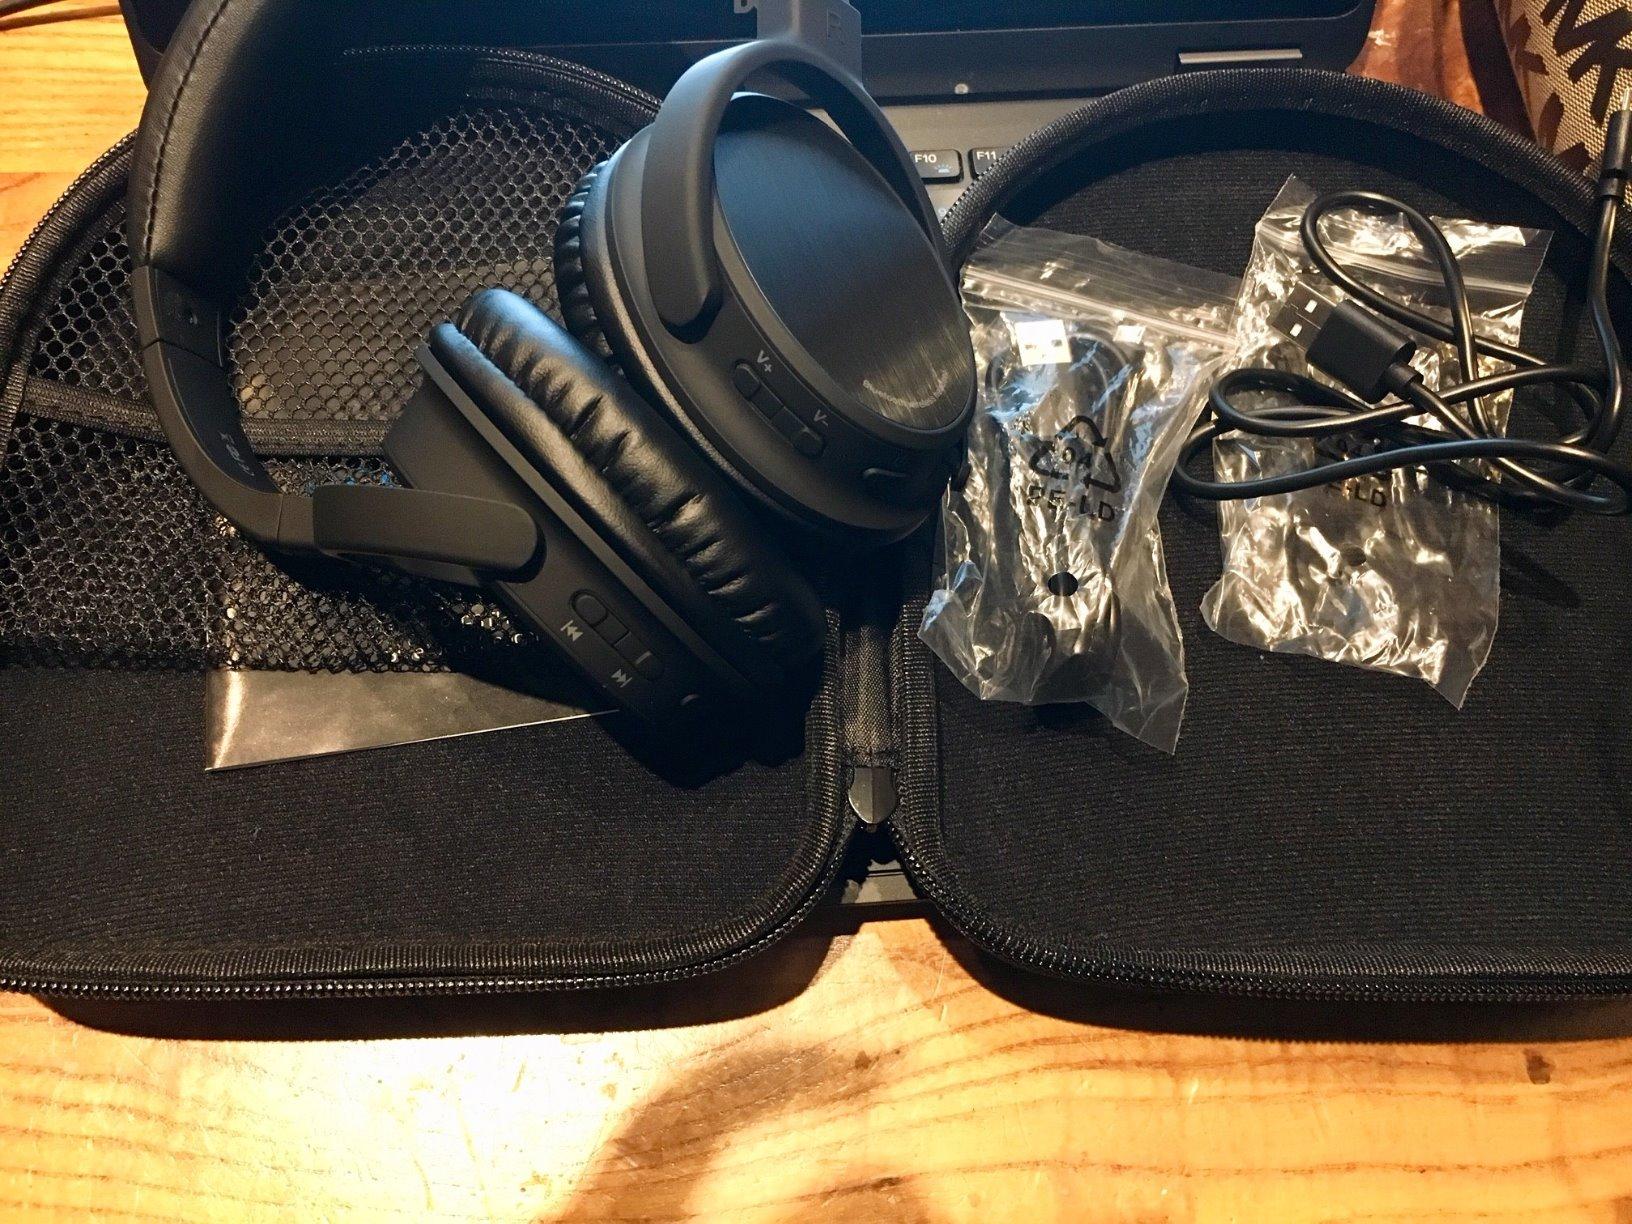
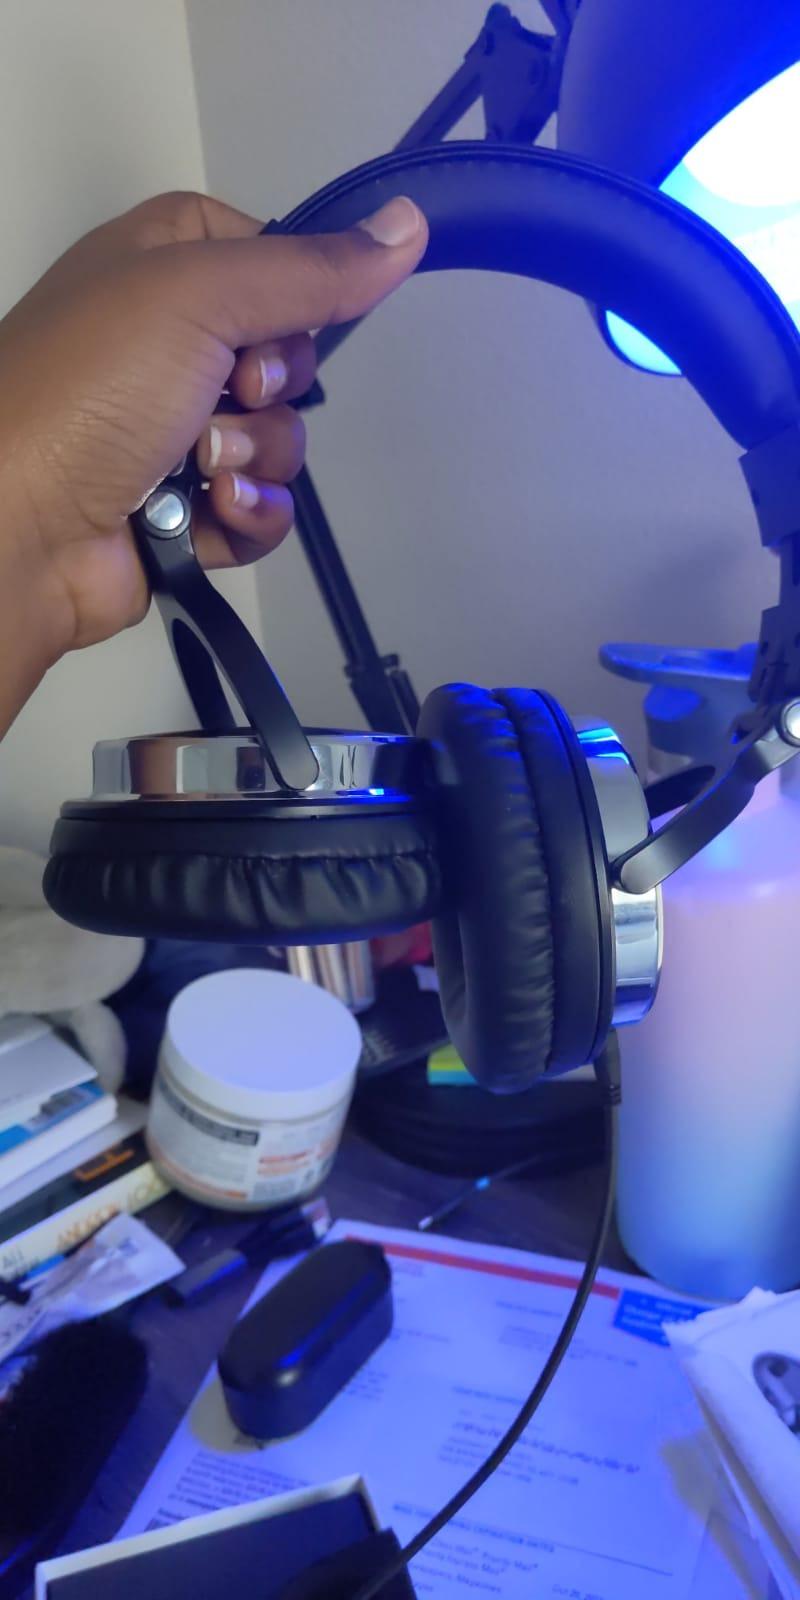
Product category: headphones
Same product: no